Starke, Florida

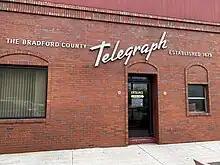
Headquarters of The Bradford County Telegraph, Florida's oldest weekly news publication.

Prior to 1857, the area that is today Starke was sparsely settled. The announcement of the Fernandina to Cedar Key railroad, which would connect the Atlantic Ocean with the Gulf of Mexico, brought the first known settlement to the community.